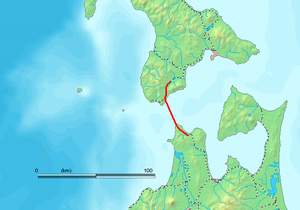
Le tunnel du Seikan est un tunnel ferroviaire sous-marin long de 53,85 km creusé sous le détroit de Tsugaru au Japon. Il relie Aomori dans l'île de Honshū à l'île de Hokkaidō. Il appartient à la ligne Kaikyō des chemins de fer japonais.